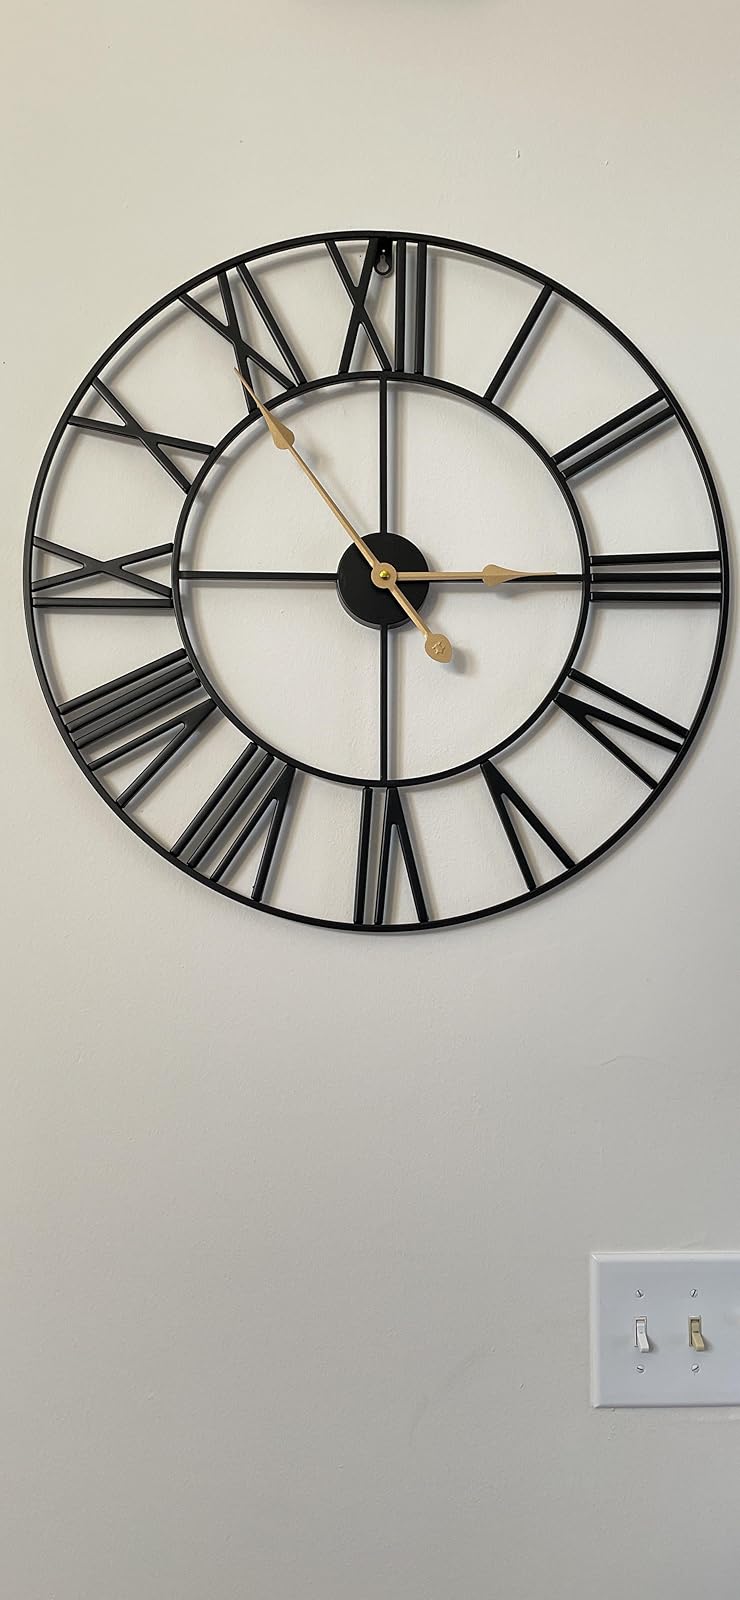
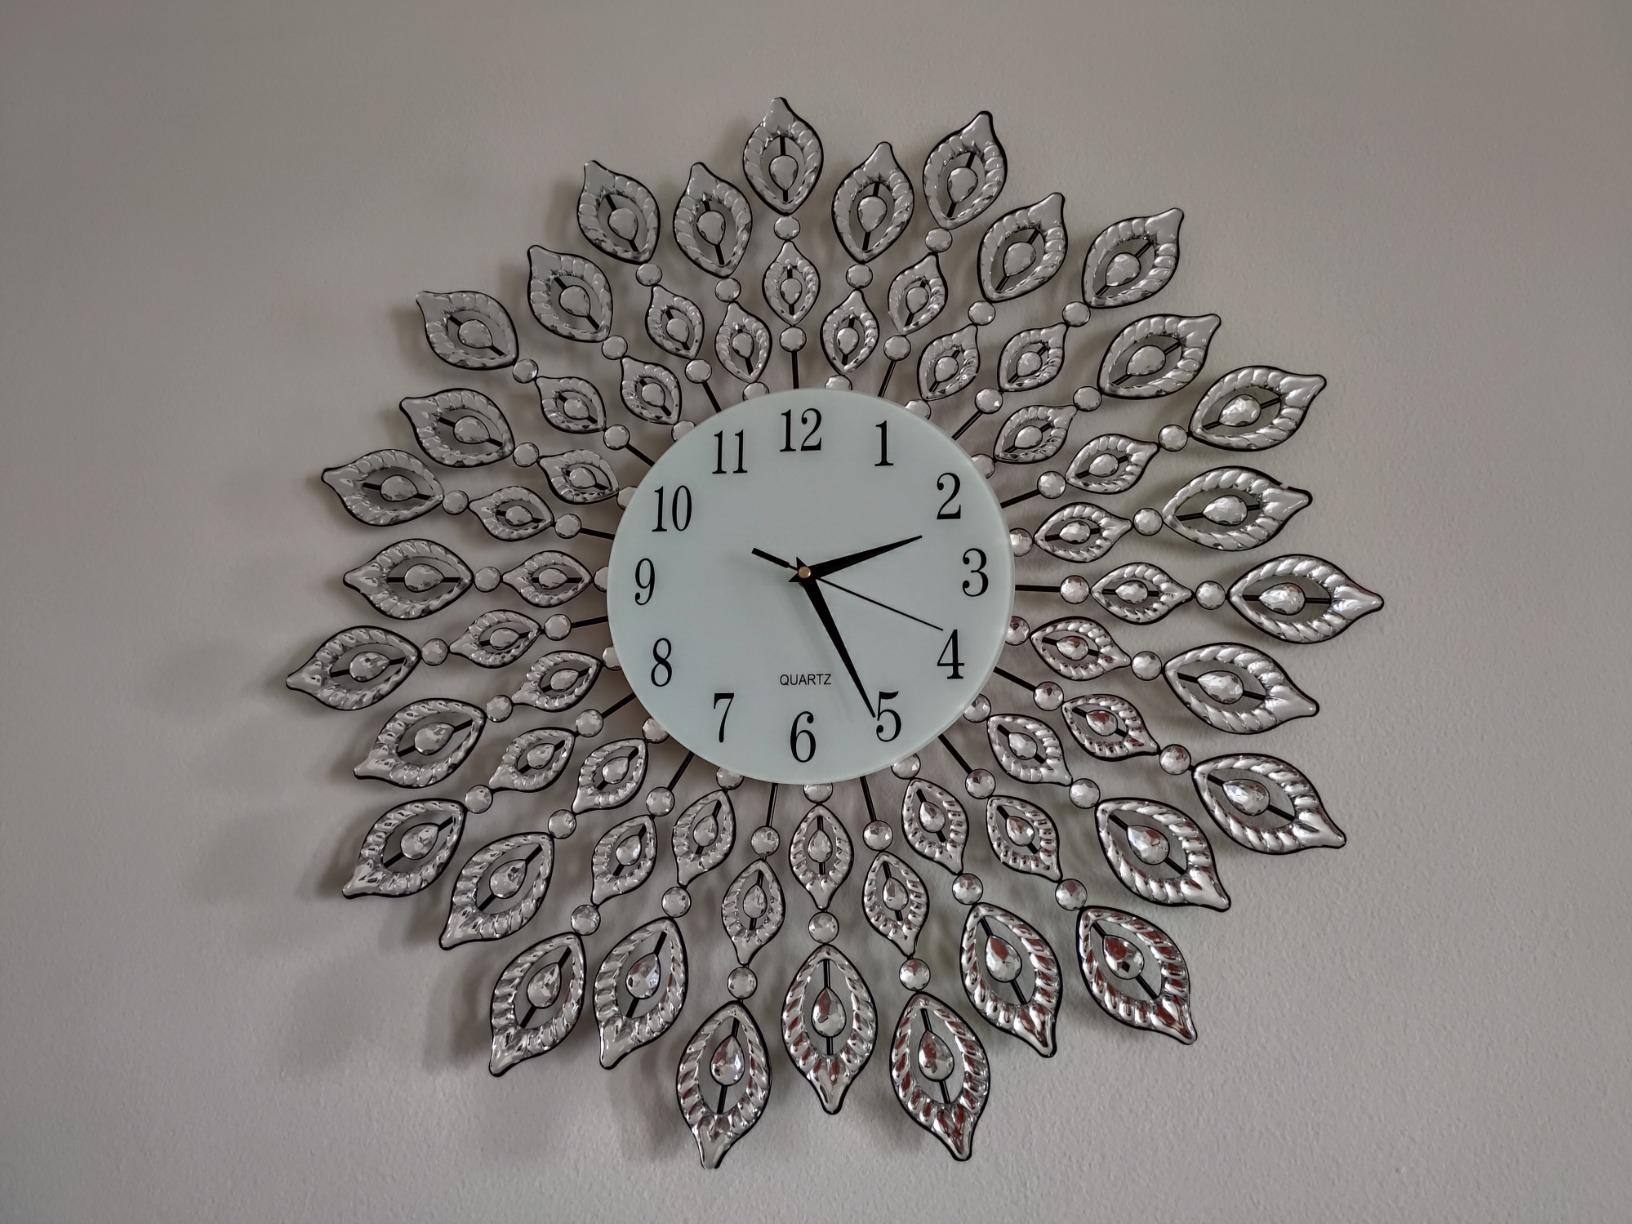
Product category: clock
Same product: no